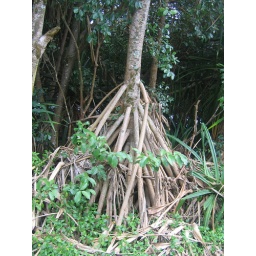
These trees shoot out roots towards water sources, pulling the tree with them over time